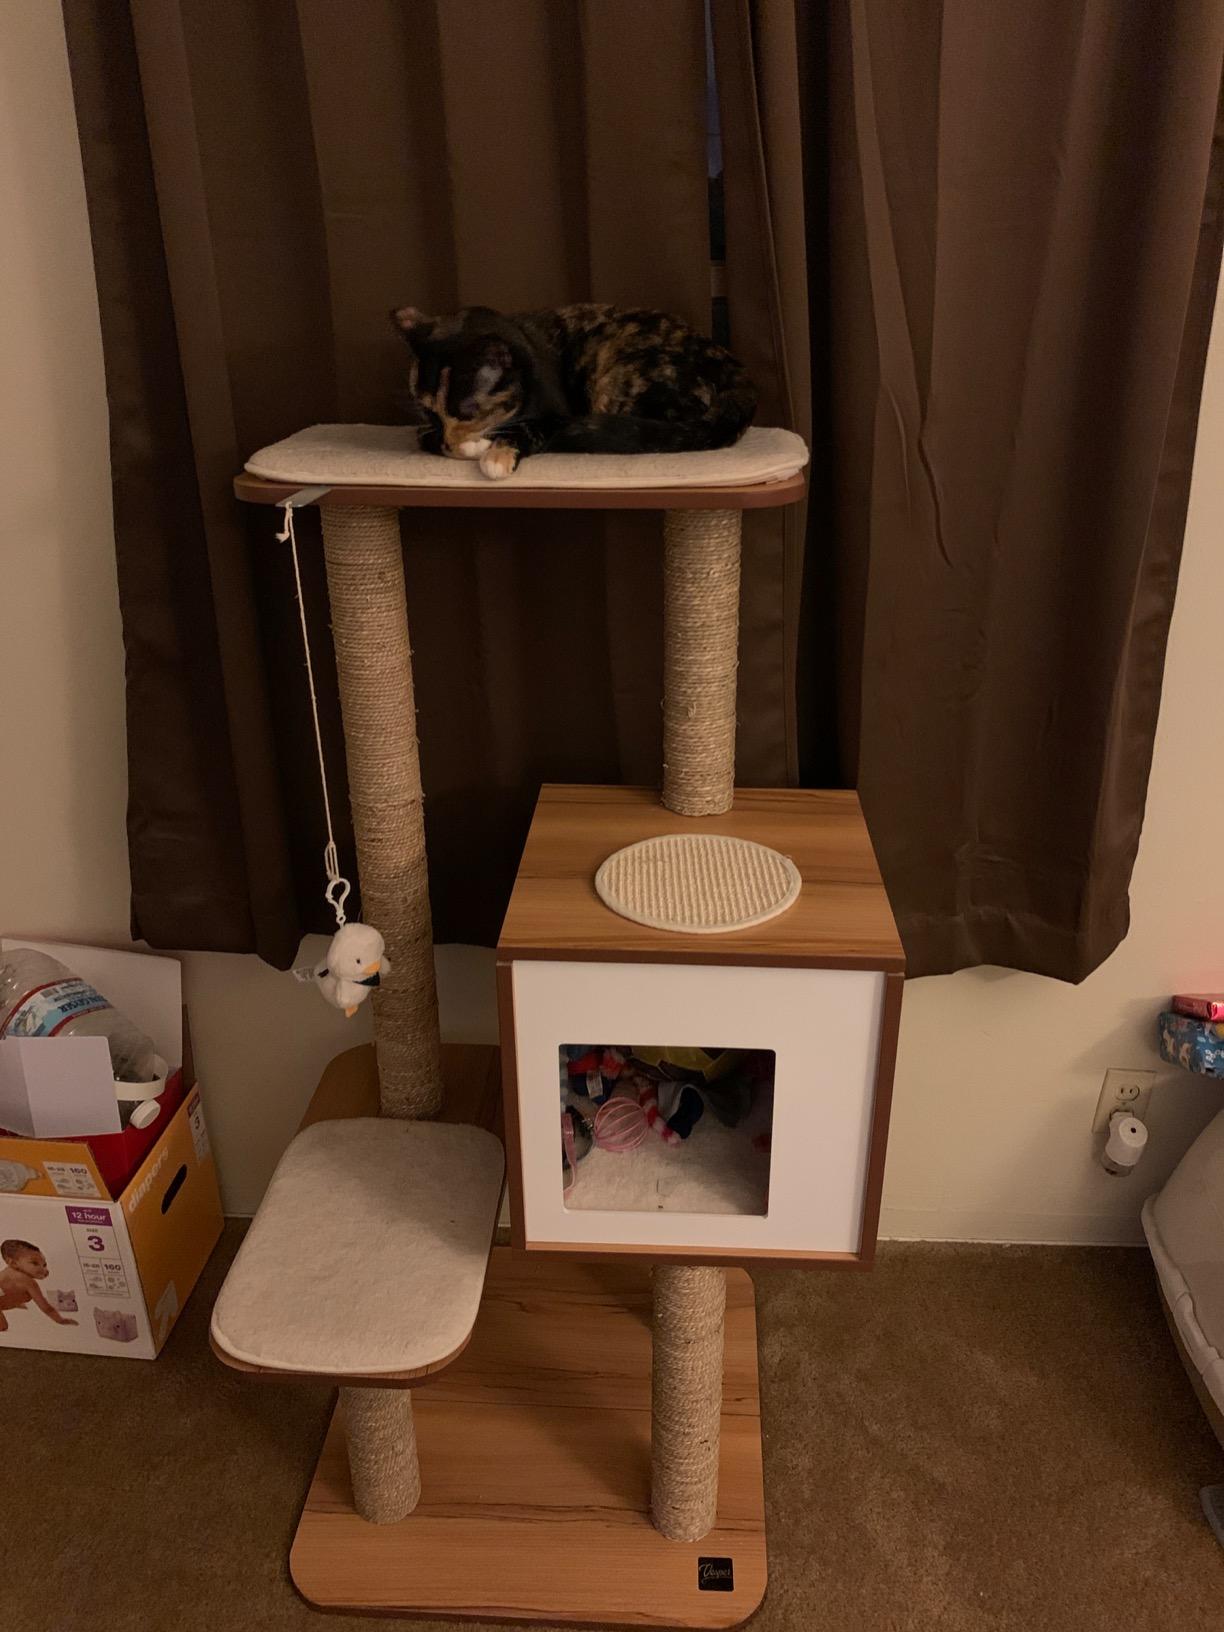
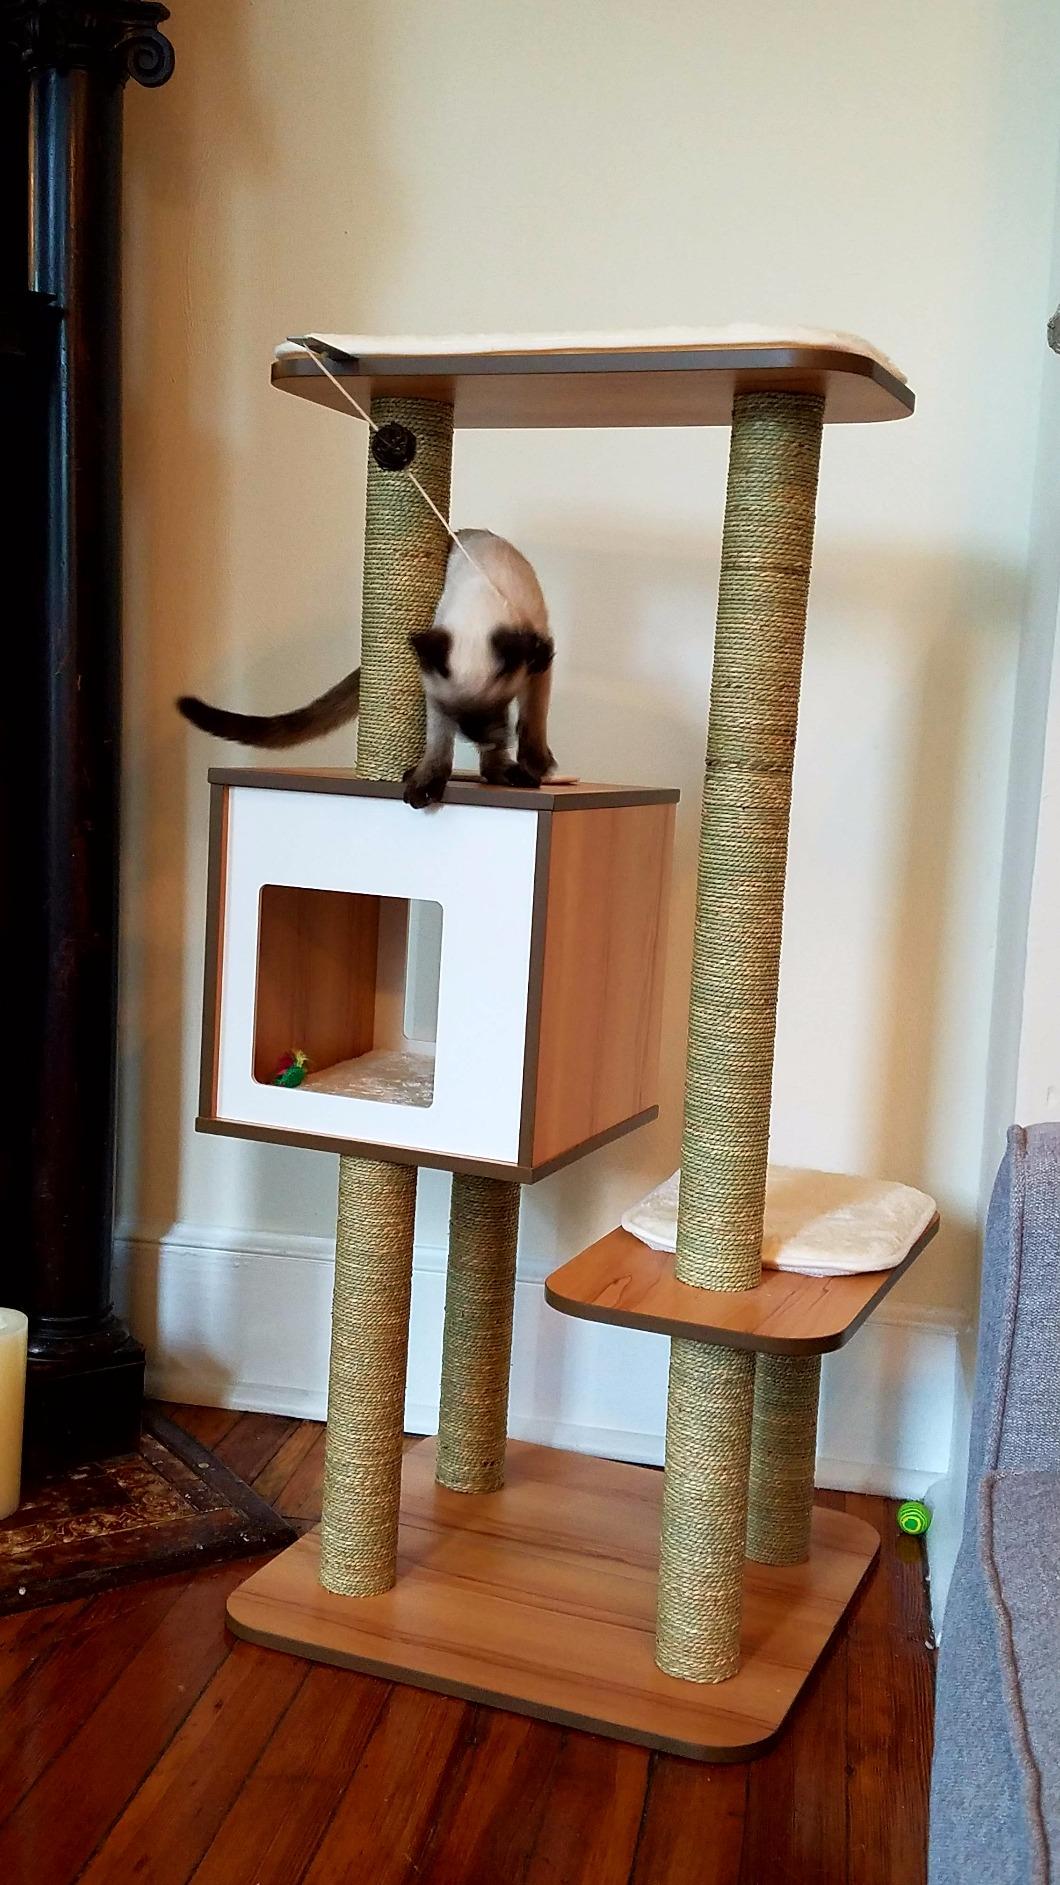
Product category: items_cat tree
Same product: yes